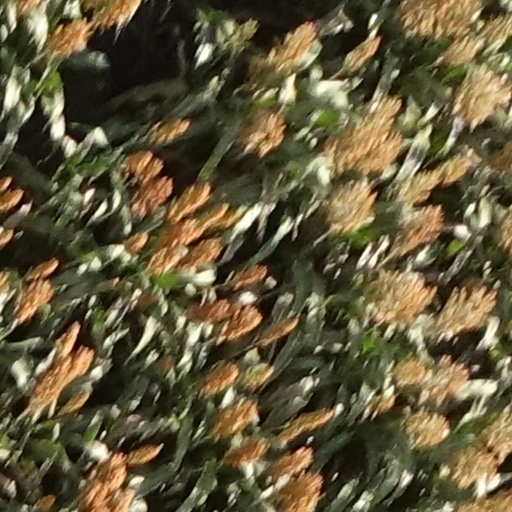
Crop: sorghum